Paulo Simeón

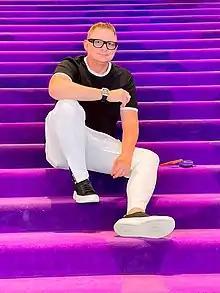

Paulo Simeón is a Cuban-American record producer, television producer, creative director, artist manager and art director, known for his work with artists such as Aymée Nuviola, Paola Guanche, Maía, Fanny Lu, Chucho Valdés, Alexander Abreu, Paula Arenas, Majida Issa and Gonzalo Rubalcaba, among others. Some of the albums he has produced have won awards and nominations in events such as the Latin Grammy and Grammy Awards.